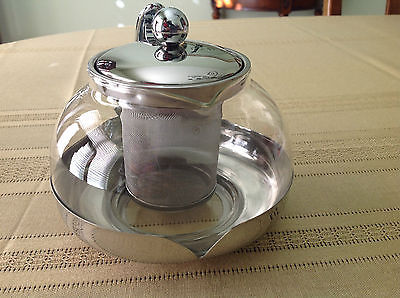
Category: kettle